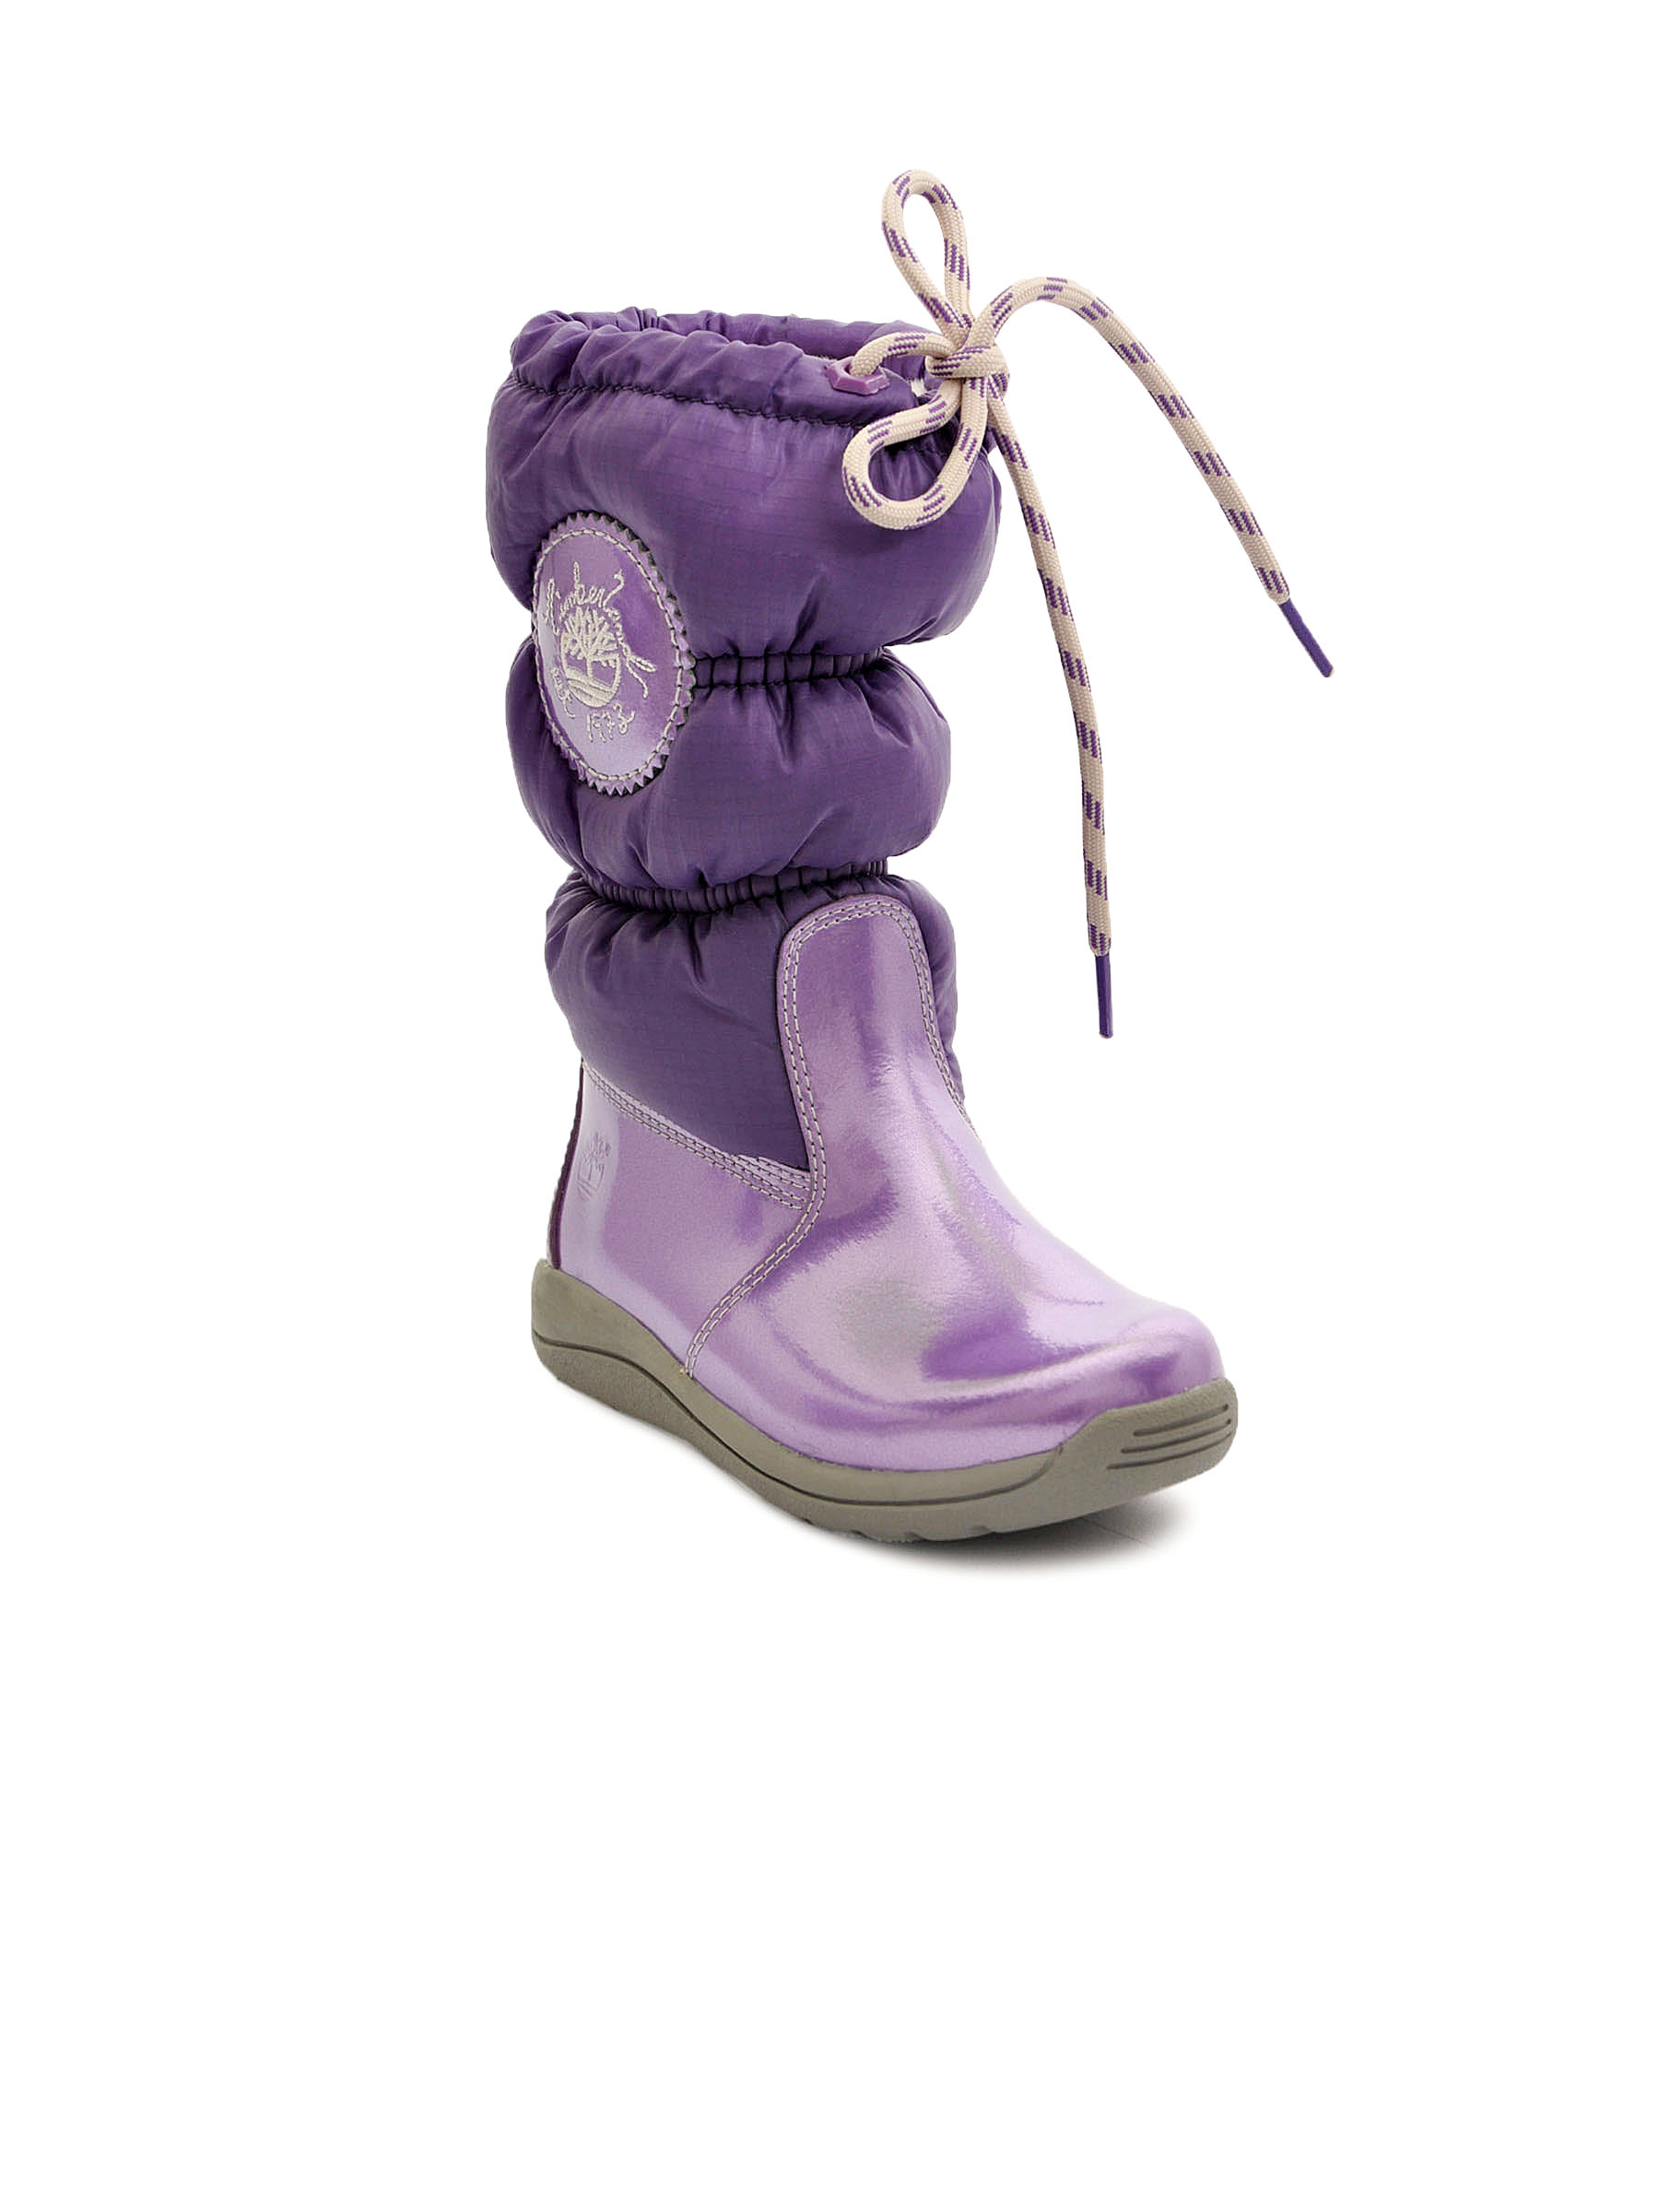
Timberland Women Petits Purple Casual Shoes
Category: Footwear / Shoes / Casual Shoes
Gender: Women
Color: Purple
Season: Fall 2011
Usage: Casual